Charles Lane (actor, born 1905)

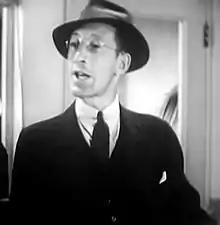
Lane in "Lady Luck" (1936)

Charles Lane (born Charles Gerstle Levison; January 26, 1905 – July 9, 2007) was an American character actor and centenarian whose career spanned 76 years.